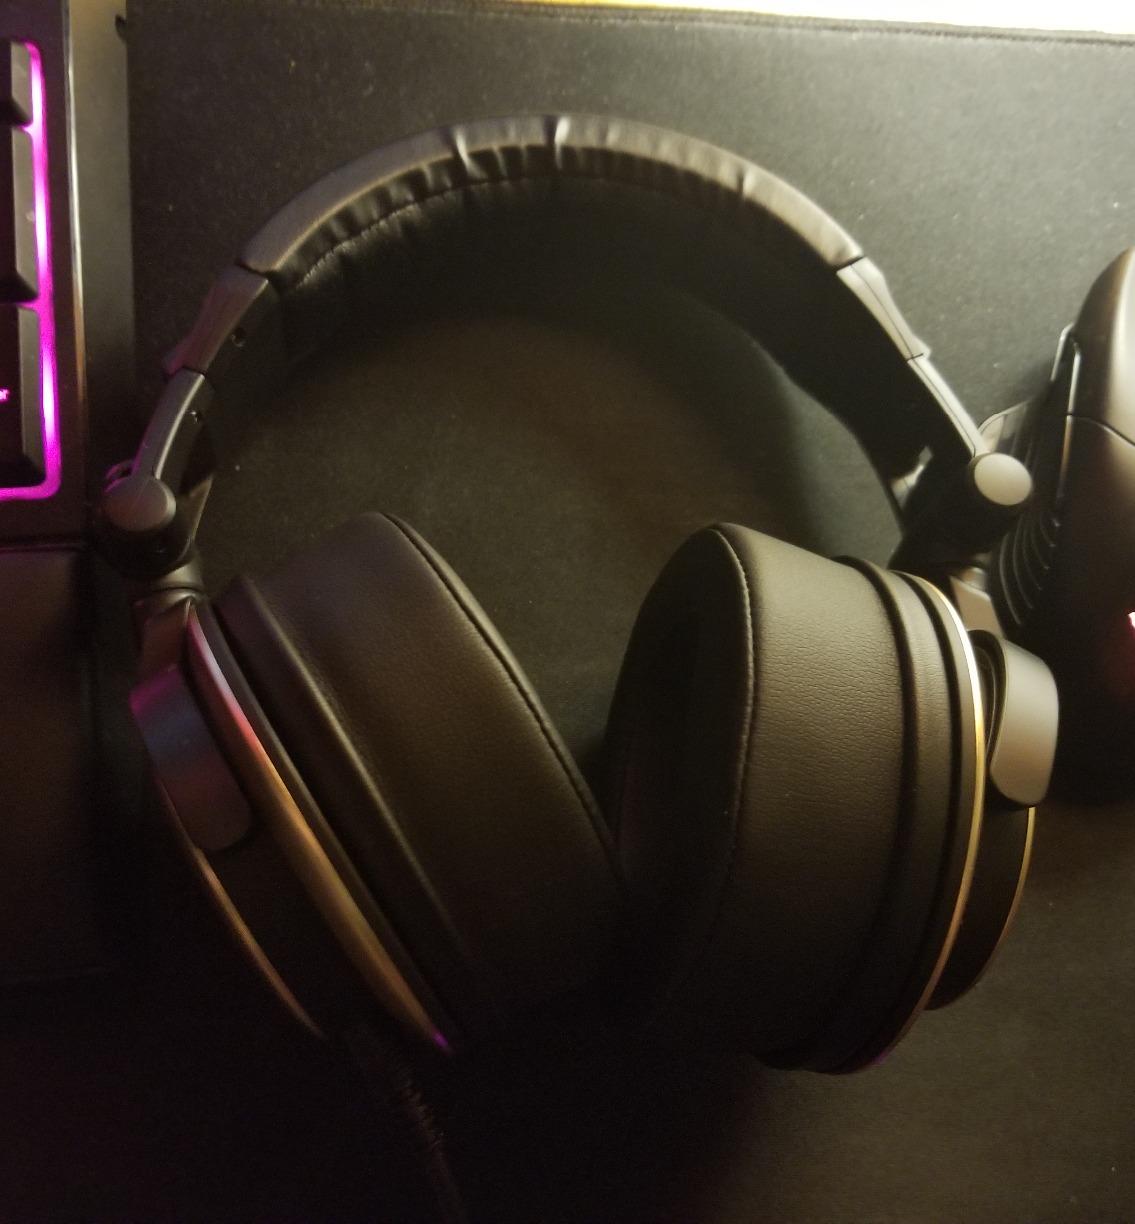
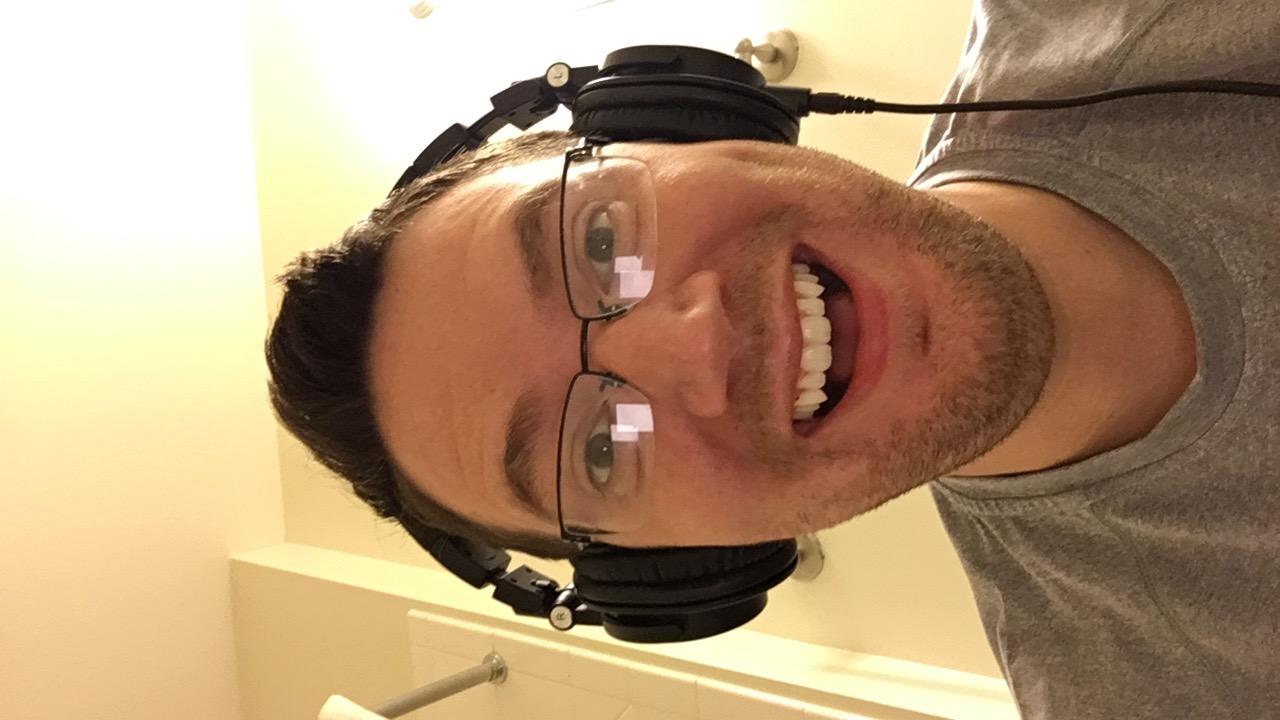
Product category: headphones
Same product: no